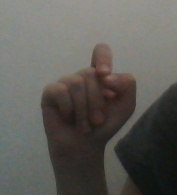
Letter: fa